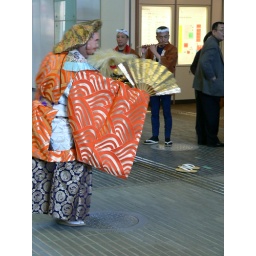
The show took place on the first floor of the Oazu building in Tokyo.